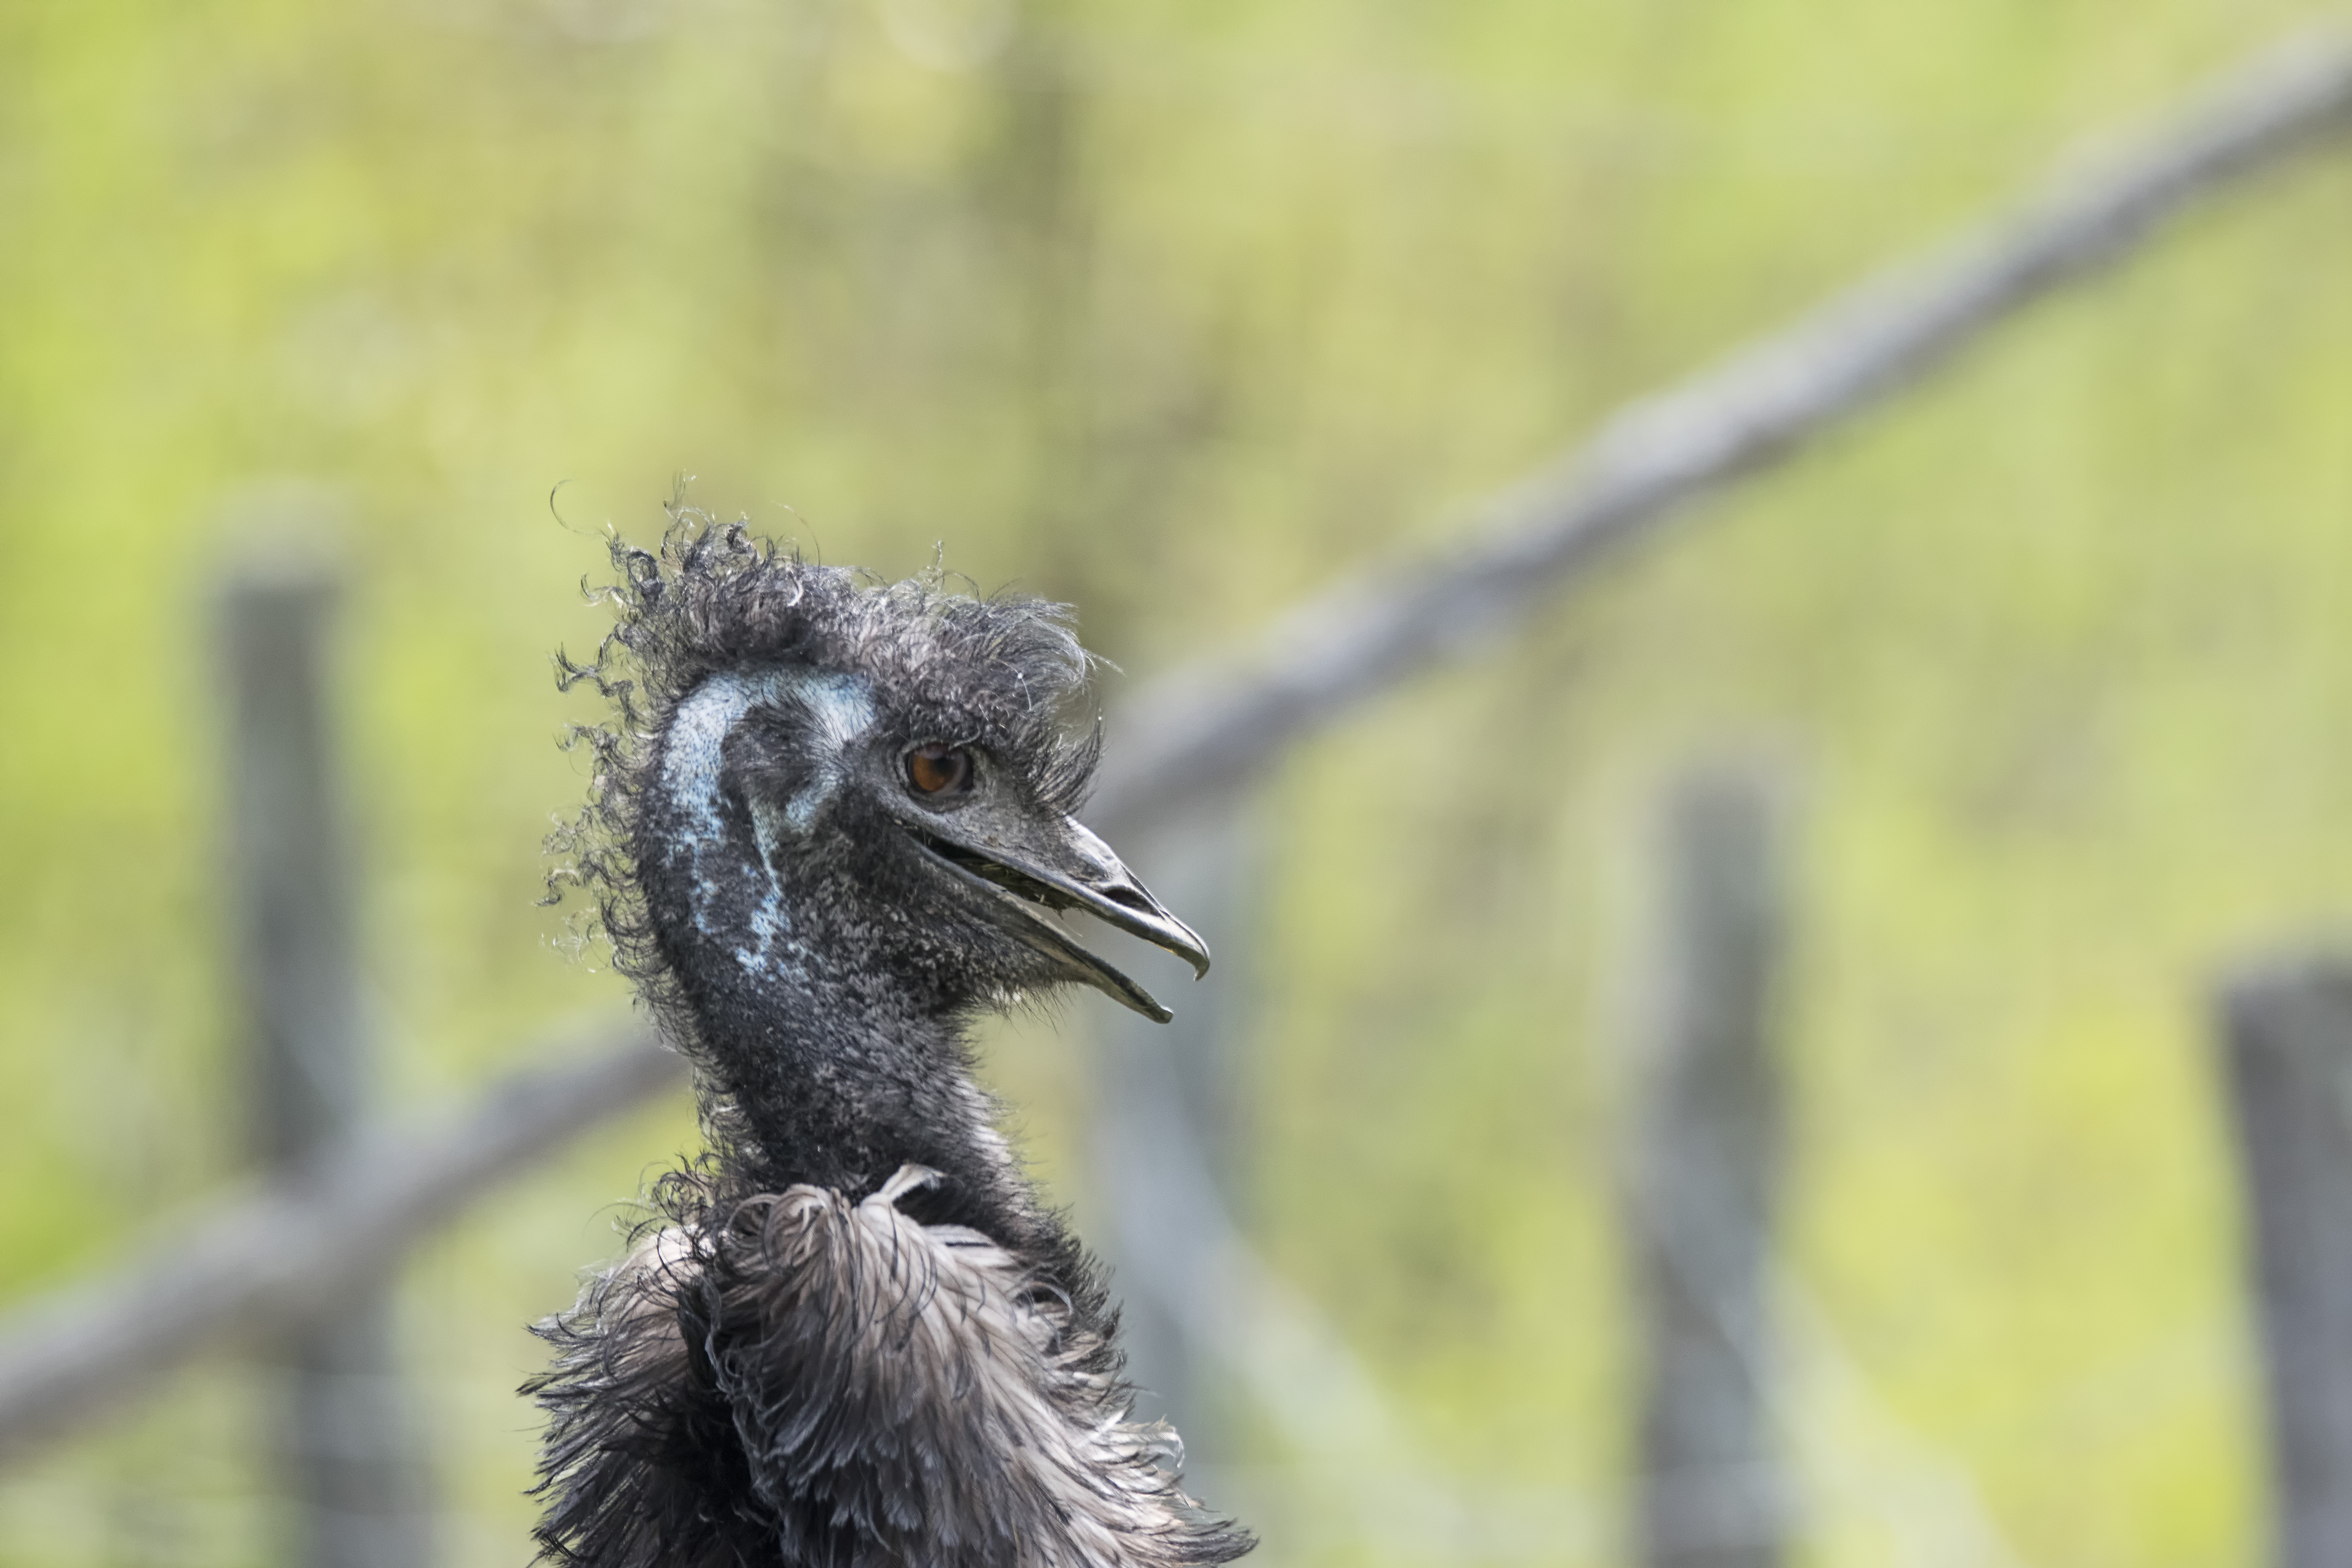
bird, wildlife, beak, fauna, close up, emu, canada, vertebrate, quebec, ratite, sherbrooke, meu, flightless bird